Sam Timmins

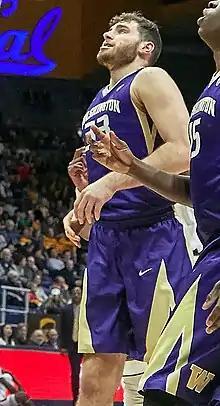
Timmins in February 2018

Samuel Timmins (born 23 May 1997) is a New Zealand professional basketball player for the Southland Sharks of the New Zealand National Basketball League (NZNBL). He played college basketball for the Washington Huskies. In 2022, he helped the Otago Nuggets win the NZNBL championship.